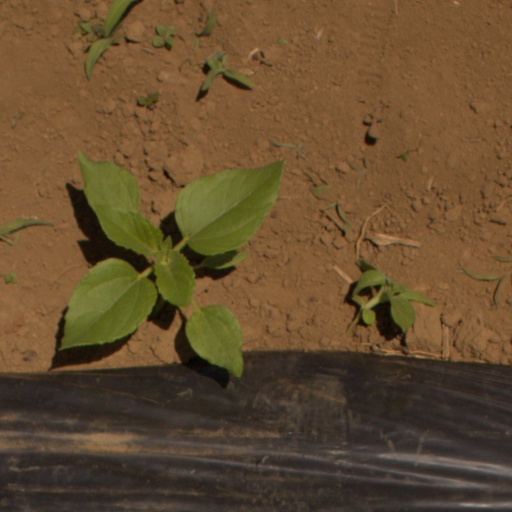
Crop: Jerusalem artichoke